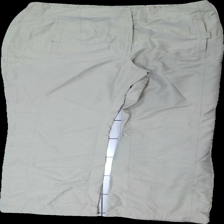
View: front
Type: Trousers
Category: Ladies
Brand: Lindex
Brand text on label: generous
Colors: Beige
Material: 56% cotton 44% nylone
Cut: Regular
Size: 50
Season: All
Stains: Major
Damage: fläckar
Damage location: middle right
Price range: <50
Recommended usage: Export
Description: beige byxor med fläckar upptill